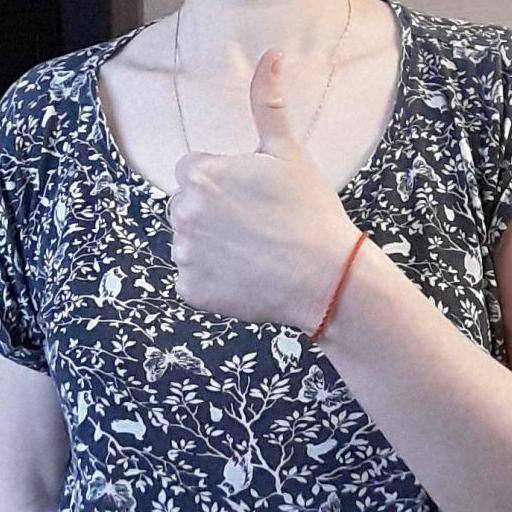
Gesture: like